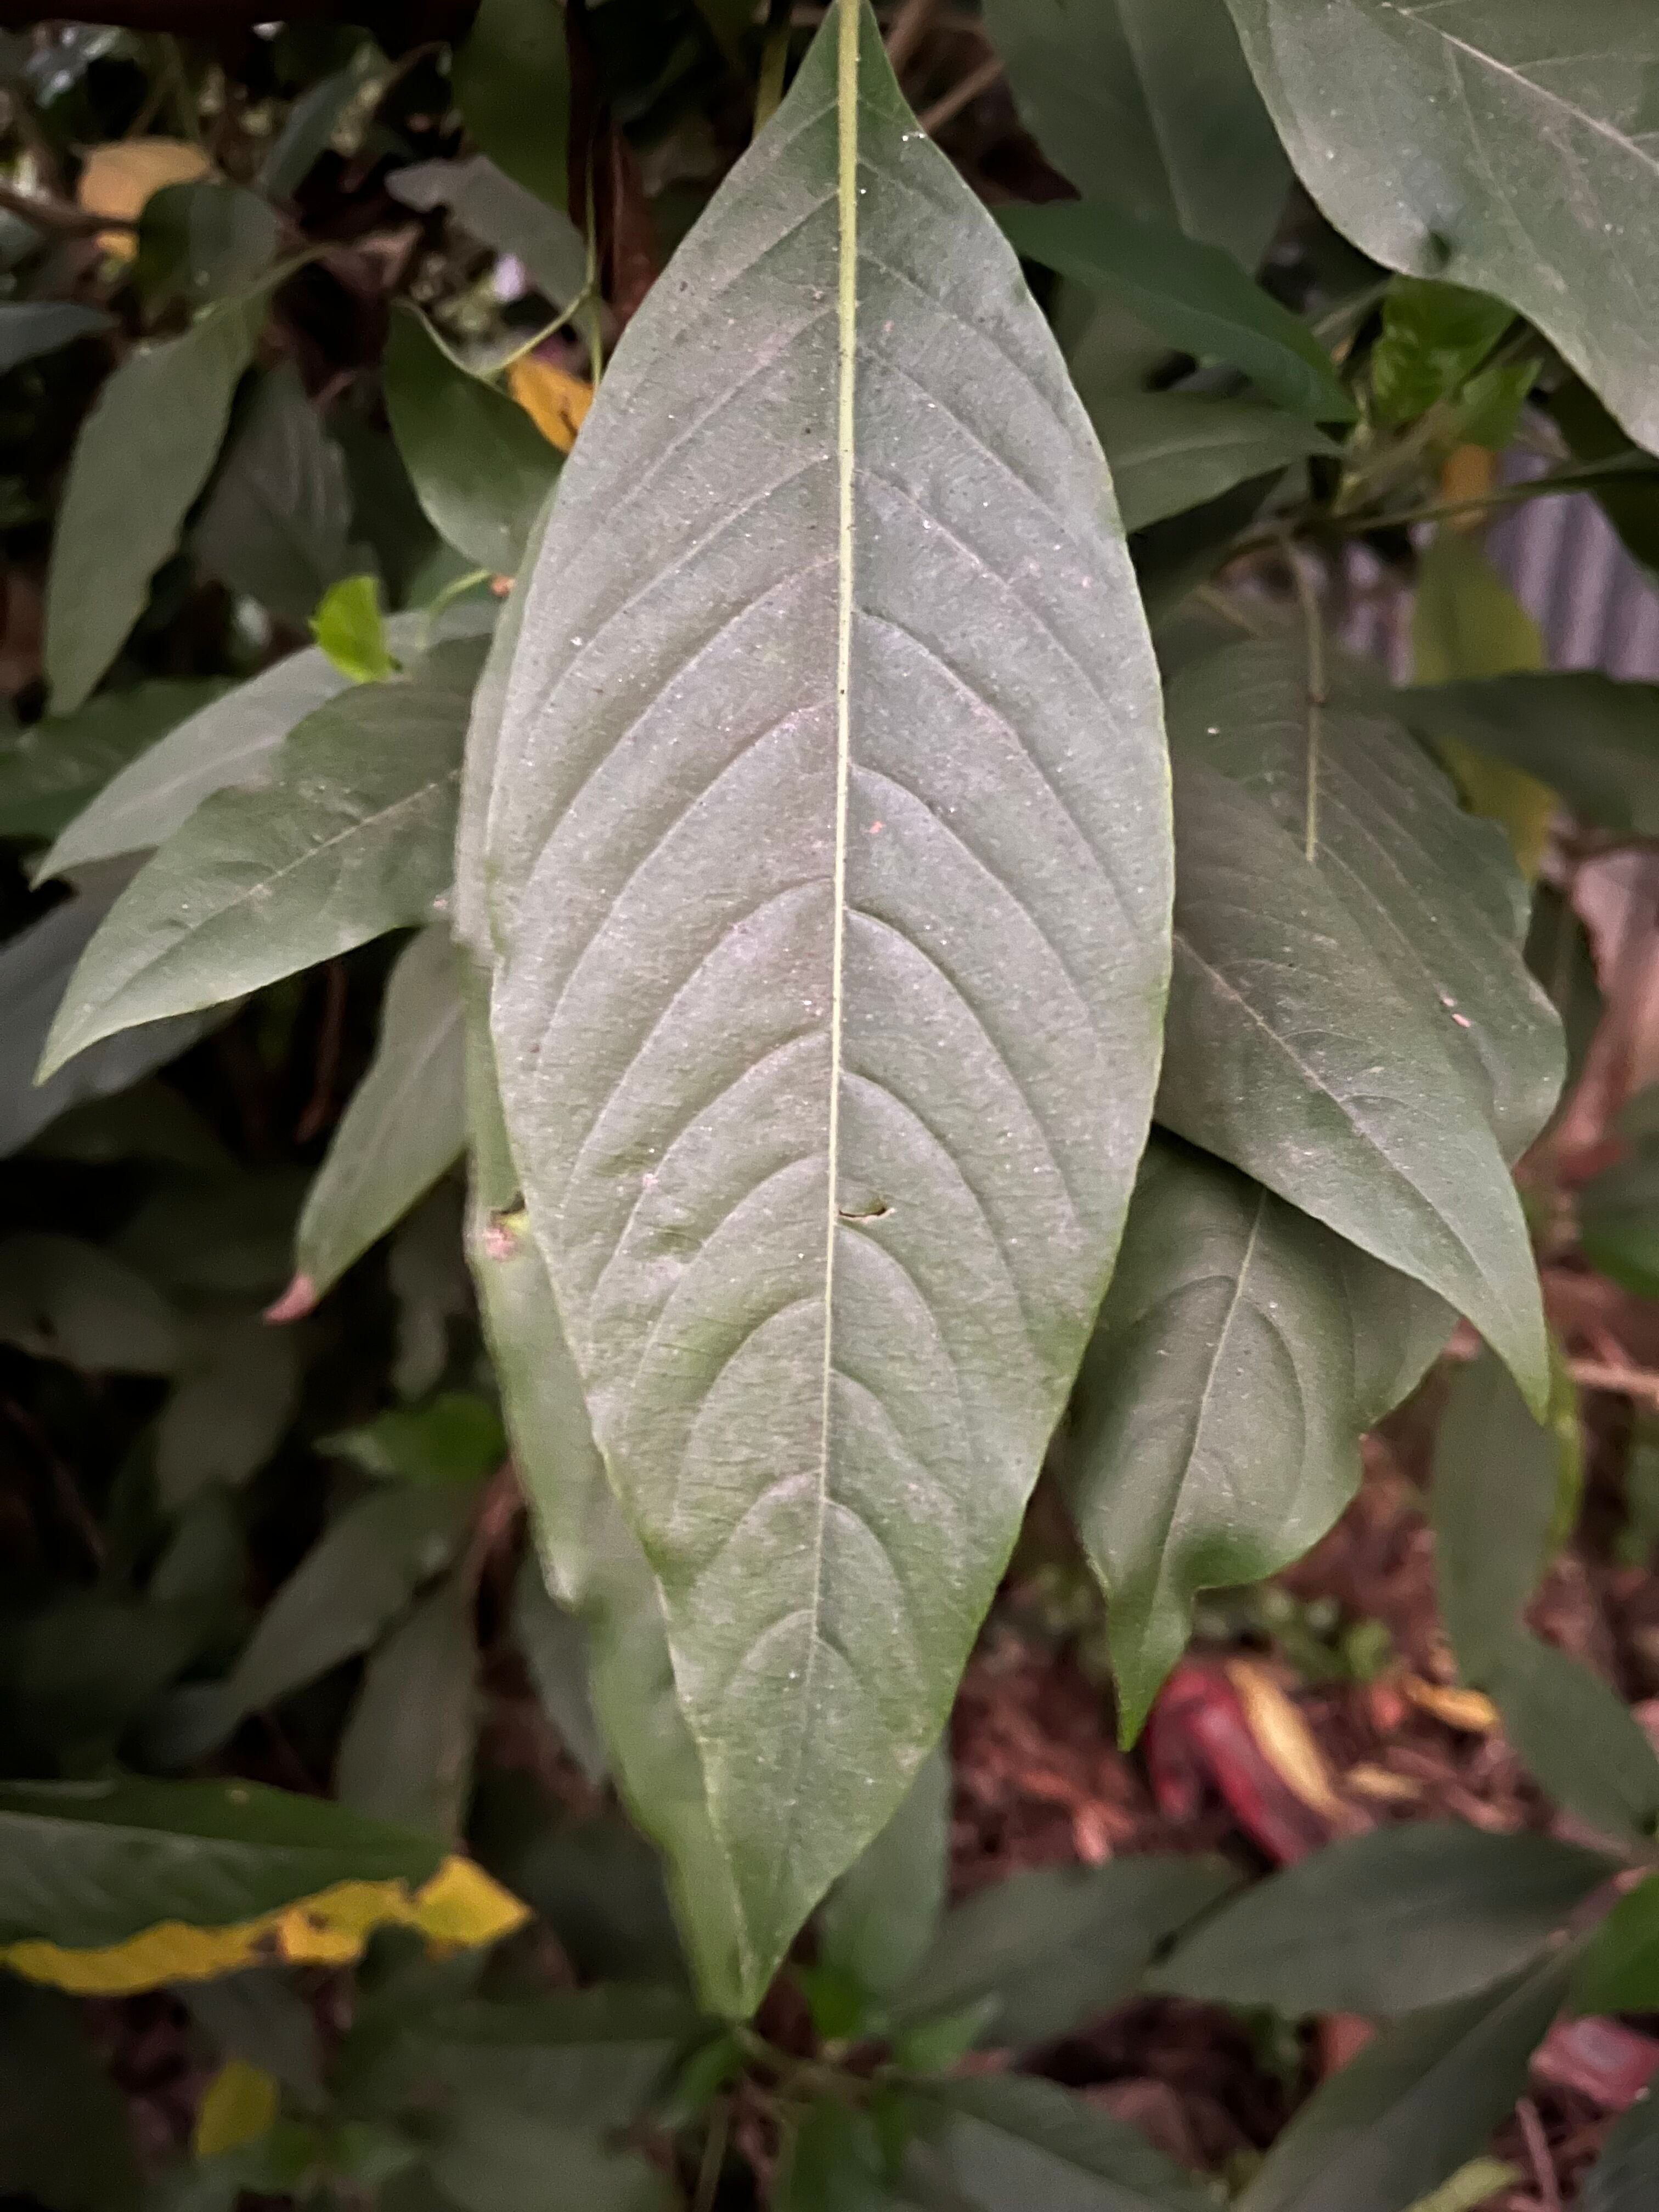
Plant species: justicia-adhatoda